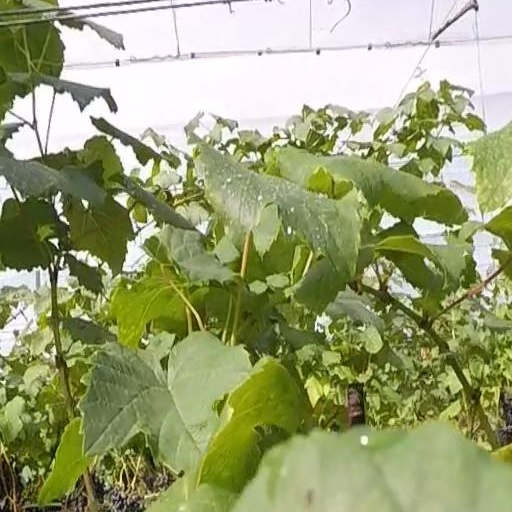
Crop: grape